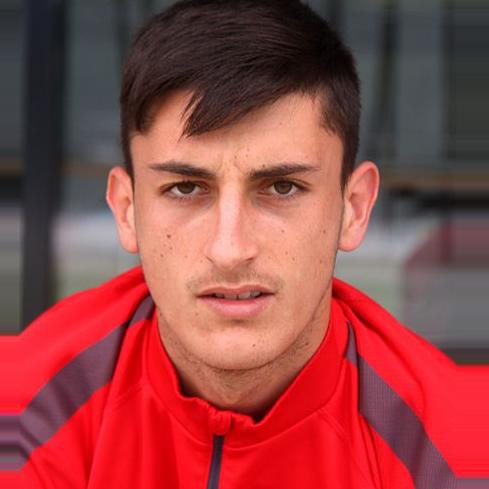
Age: 18